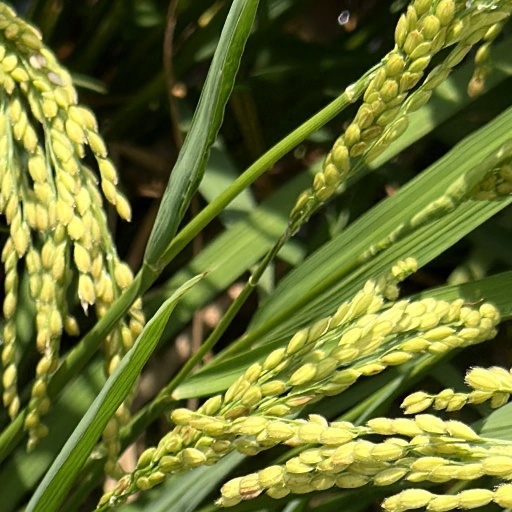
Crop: rice